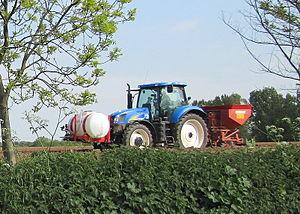
Une planteuse de pommes de terre est une machine agricole utilisée pour planter les pommes de terre. Les planteuses modernes peuvent ensemencer un ou plusieurs rangs à la fois. Les plants sont stockés dans des trémies et acheminés vers les socs planteurs par l'intermédiaire d'un distributeur, manuel ou automatique, qui permet de régler régulièrement l'écartement des plants sur la rangée. Il existe de nombreux types de planteuses de pommes de terre.